Music of The Lord of the Rings film series

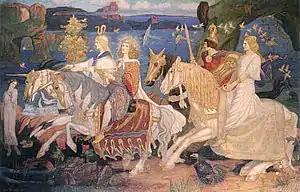
Dimitra Fimi writes that the Celtic music for the film scene "Arwen's vision" supports Peter Jackson's treatment of the Elves in the style of John Duncan's 1911 painting "Riders of the Sidhe".

In 2010, the musicologist and music journalist Doug Adams published what is effectively the official book of Shore's scores for the films, "The Music of the Lord of the Rings Films", as Shore had invited him to "organize and present a cohesive view of the score". The book is based on unique long-term access to Shore throughout the four-year composition period. It is illustrated with drawings by the films' concept artists, the illustrators John Howe and Alan Lee. Shore describes the book as "a wonderfully readable version of what I created in music". He states that Adams became a friend, and "from all of his detailed study, [is] much more an expert in this music than I am!" The films' writer/producer Fran Walsh writes in the foreword that "Howard's music ... gave the cultures of the Elves and the Dwarves and the kingdoms of Men a powerful authenticity", and that "I feel enormously proud that [Shore's] beautiful work, beloved by so many around the world, has been so eloquently celebrated by Doug Adams in this fine book."